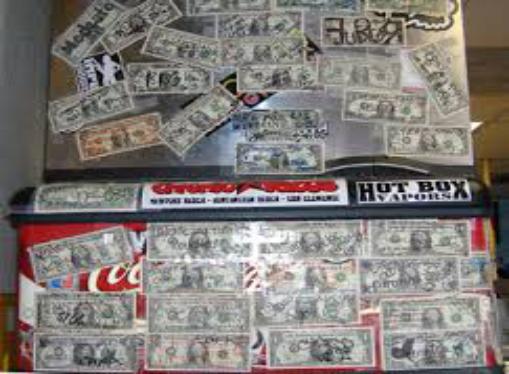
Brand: Chronic Tacos-2
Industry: Food